Liepājas tramvajs

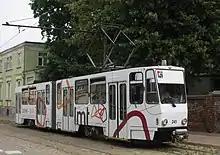
Tatra KT4D in Liepāja in July 2013 (trams do not drive on the left side of the tracks in Liepaja as shown in this image)

The KONCAR NT2300 trams enter service during Liepaja's 396th birthday, currently all 6 KONCAR NT2300s are in service